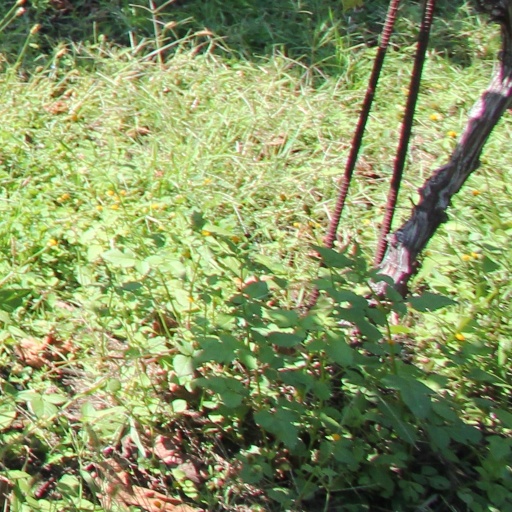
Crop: grape